Taro

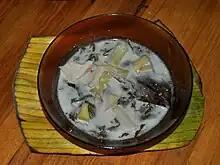
Sayur lodeh lompong

In Korea, taro is called "toran" (: "earth egg"), and the corm is stewed and the leaf stem is stir-fried. Taro roots can be used for medicinal purposes, particularly for treating insect bites. It is made into the Korean traditional soup "toranguk" (토란국). Taro stems are often used as an ingredient in yukgaejang (육개장).